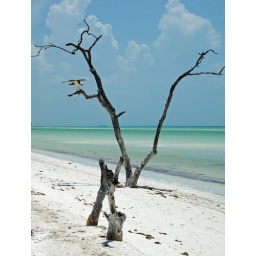
Spotted this osprey eating a fish as we drove down the beach in our rented golf cart.